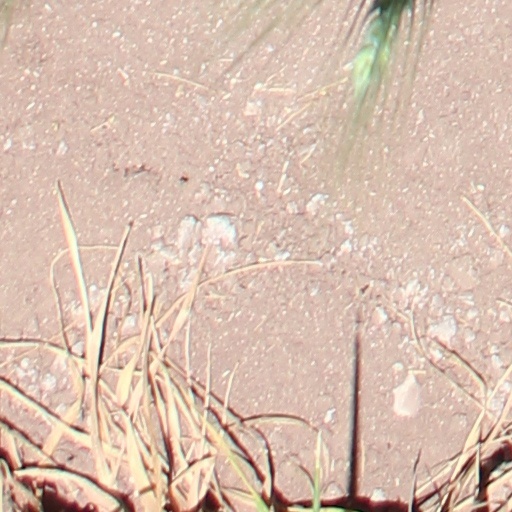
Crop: wheat